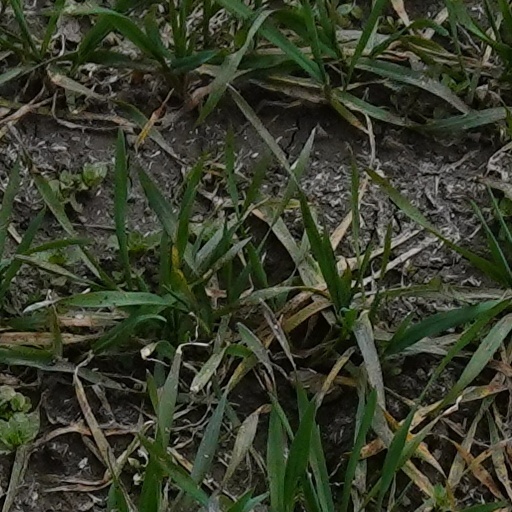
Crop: wheat